Verticordia plumosa

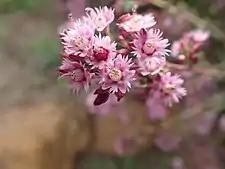
Flower detail

"Verticordia plumosa" is usually an openly branched shrub which grows to a height of . Its leaves are linear in shape, semi-circular in cross-section and long. The flowers are scented and arranged in rounded or corymb-like groups on stalks long. The floral cup is hemispherical in shape, long, smooth but hairy. The sepals are pink, mauve or white, long and spread widely with 3 to 7 feathery lobes. The petals are a similar colour to the sepals, elliptic to egg-shaped, long and are initially spreading but later turn upwards. The style is long, curved and hairy near the tip. Flowering time differs, depending on the variety.